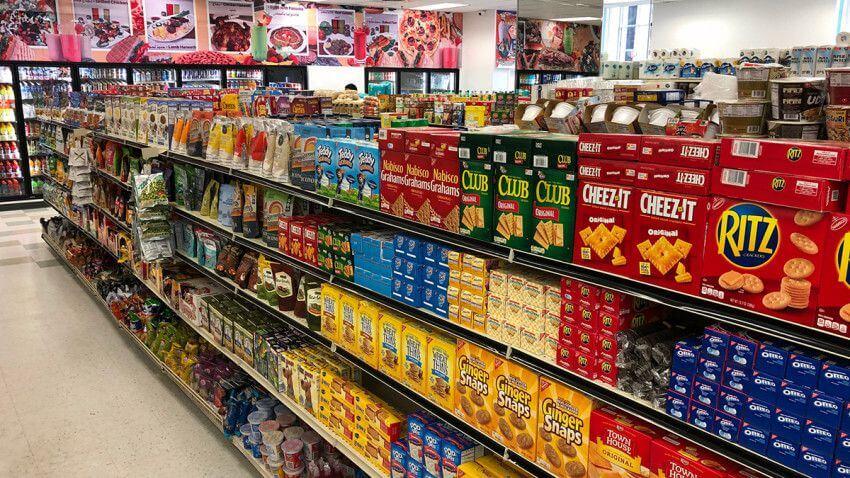
có nhiều loại hàng hoá dạng hộp xuất hiện trên kệ hàng